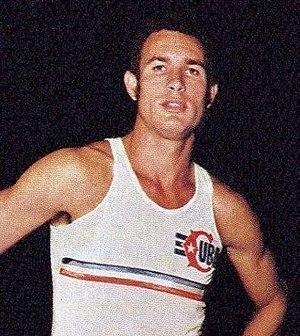
Alberto Juantorena, né le 3 décembre 1950 à Santiago de Cuba, est un athlète cubain, courant sur 400 mètres et 800 mètres.